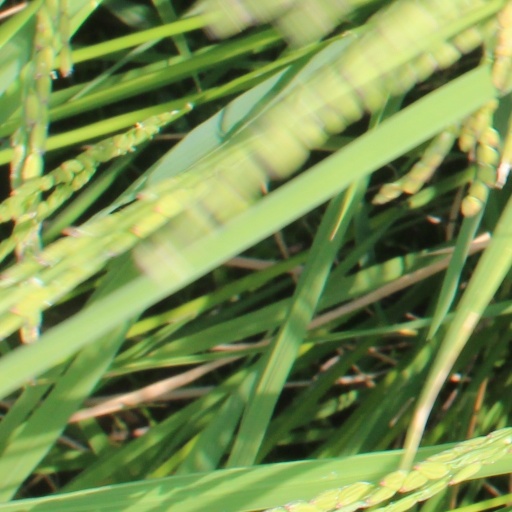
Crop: rice